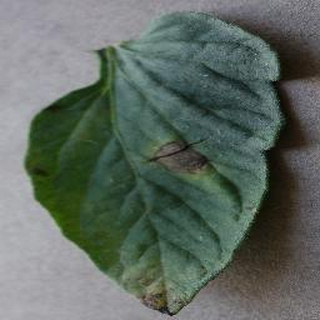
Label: tomato_early_blight